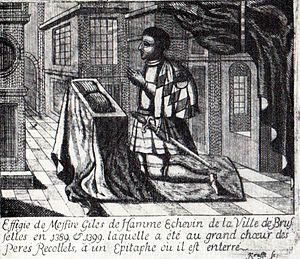
Gravure du XVIIIème siècle reproduisant le portrait du XIVème siècle, situé dans le chœur de l'église des Récollets, de Gilles van Hamme, membre du lignage Roodenbeke et échevin de Bruxelles en 1389 et 1399.
La Lakengulde ou Gilde Drapière ou Tribunal de la Draperie, appelée aussi au XVIIIᵉ siècle Chambre de Commerce, est une des plus anciennes et des plus influentes institutions de la ville de Bruxelles durant l'Ancien Régime et qui fut abolie lors de l'occupation française des Pays-Bas.
Sont mentionnés ci-après les Lignagers de Bruxelles sous l'Ancien Régime, ou en d'autres termes des personnes qui exercèrent des fonctions réservées aux Lignagers ou qui firent reconnaître officiellement leur qualité lignagère, ainsi que, pour l'époque contemporaine, leurs descendants tels que répertoriés dans les Filiations lignagères contemporaines collationnées et éditées par l'Association Royale des Descendants des Lignages de Bruxelles.
Le Magistrat de Bruxelles désigne l'ensemble des titulaires de fonctions politiques liées à la gestion de la ville de Bruxelles, tous pouvoirs confondus, tels qu'institués du XIIIᵉ siècle à 1795 - soit la période où la ville relevait du duché de Brabant.